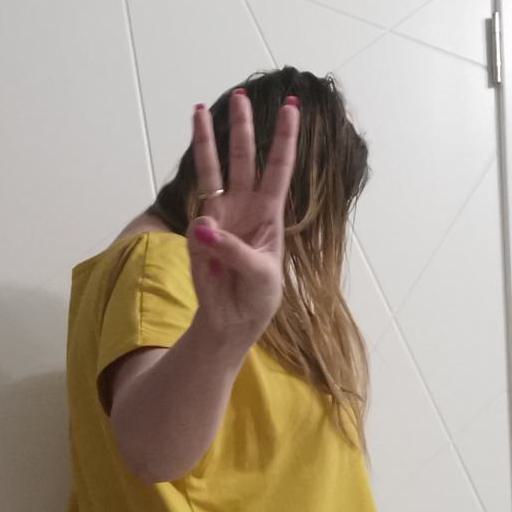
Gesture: three